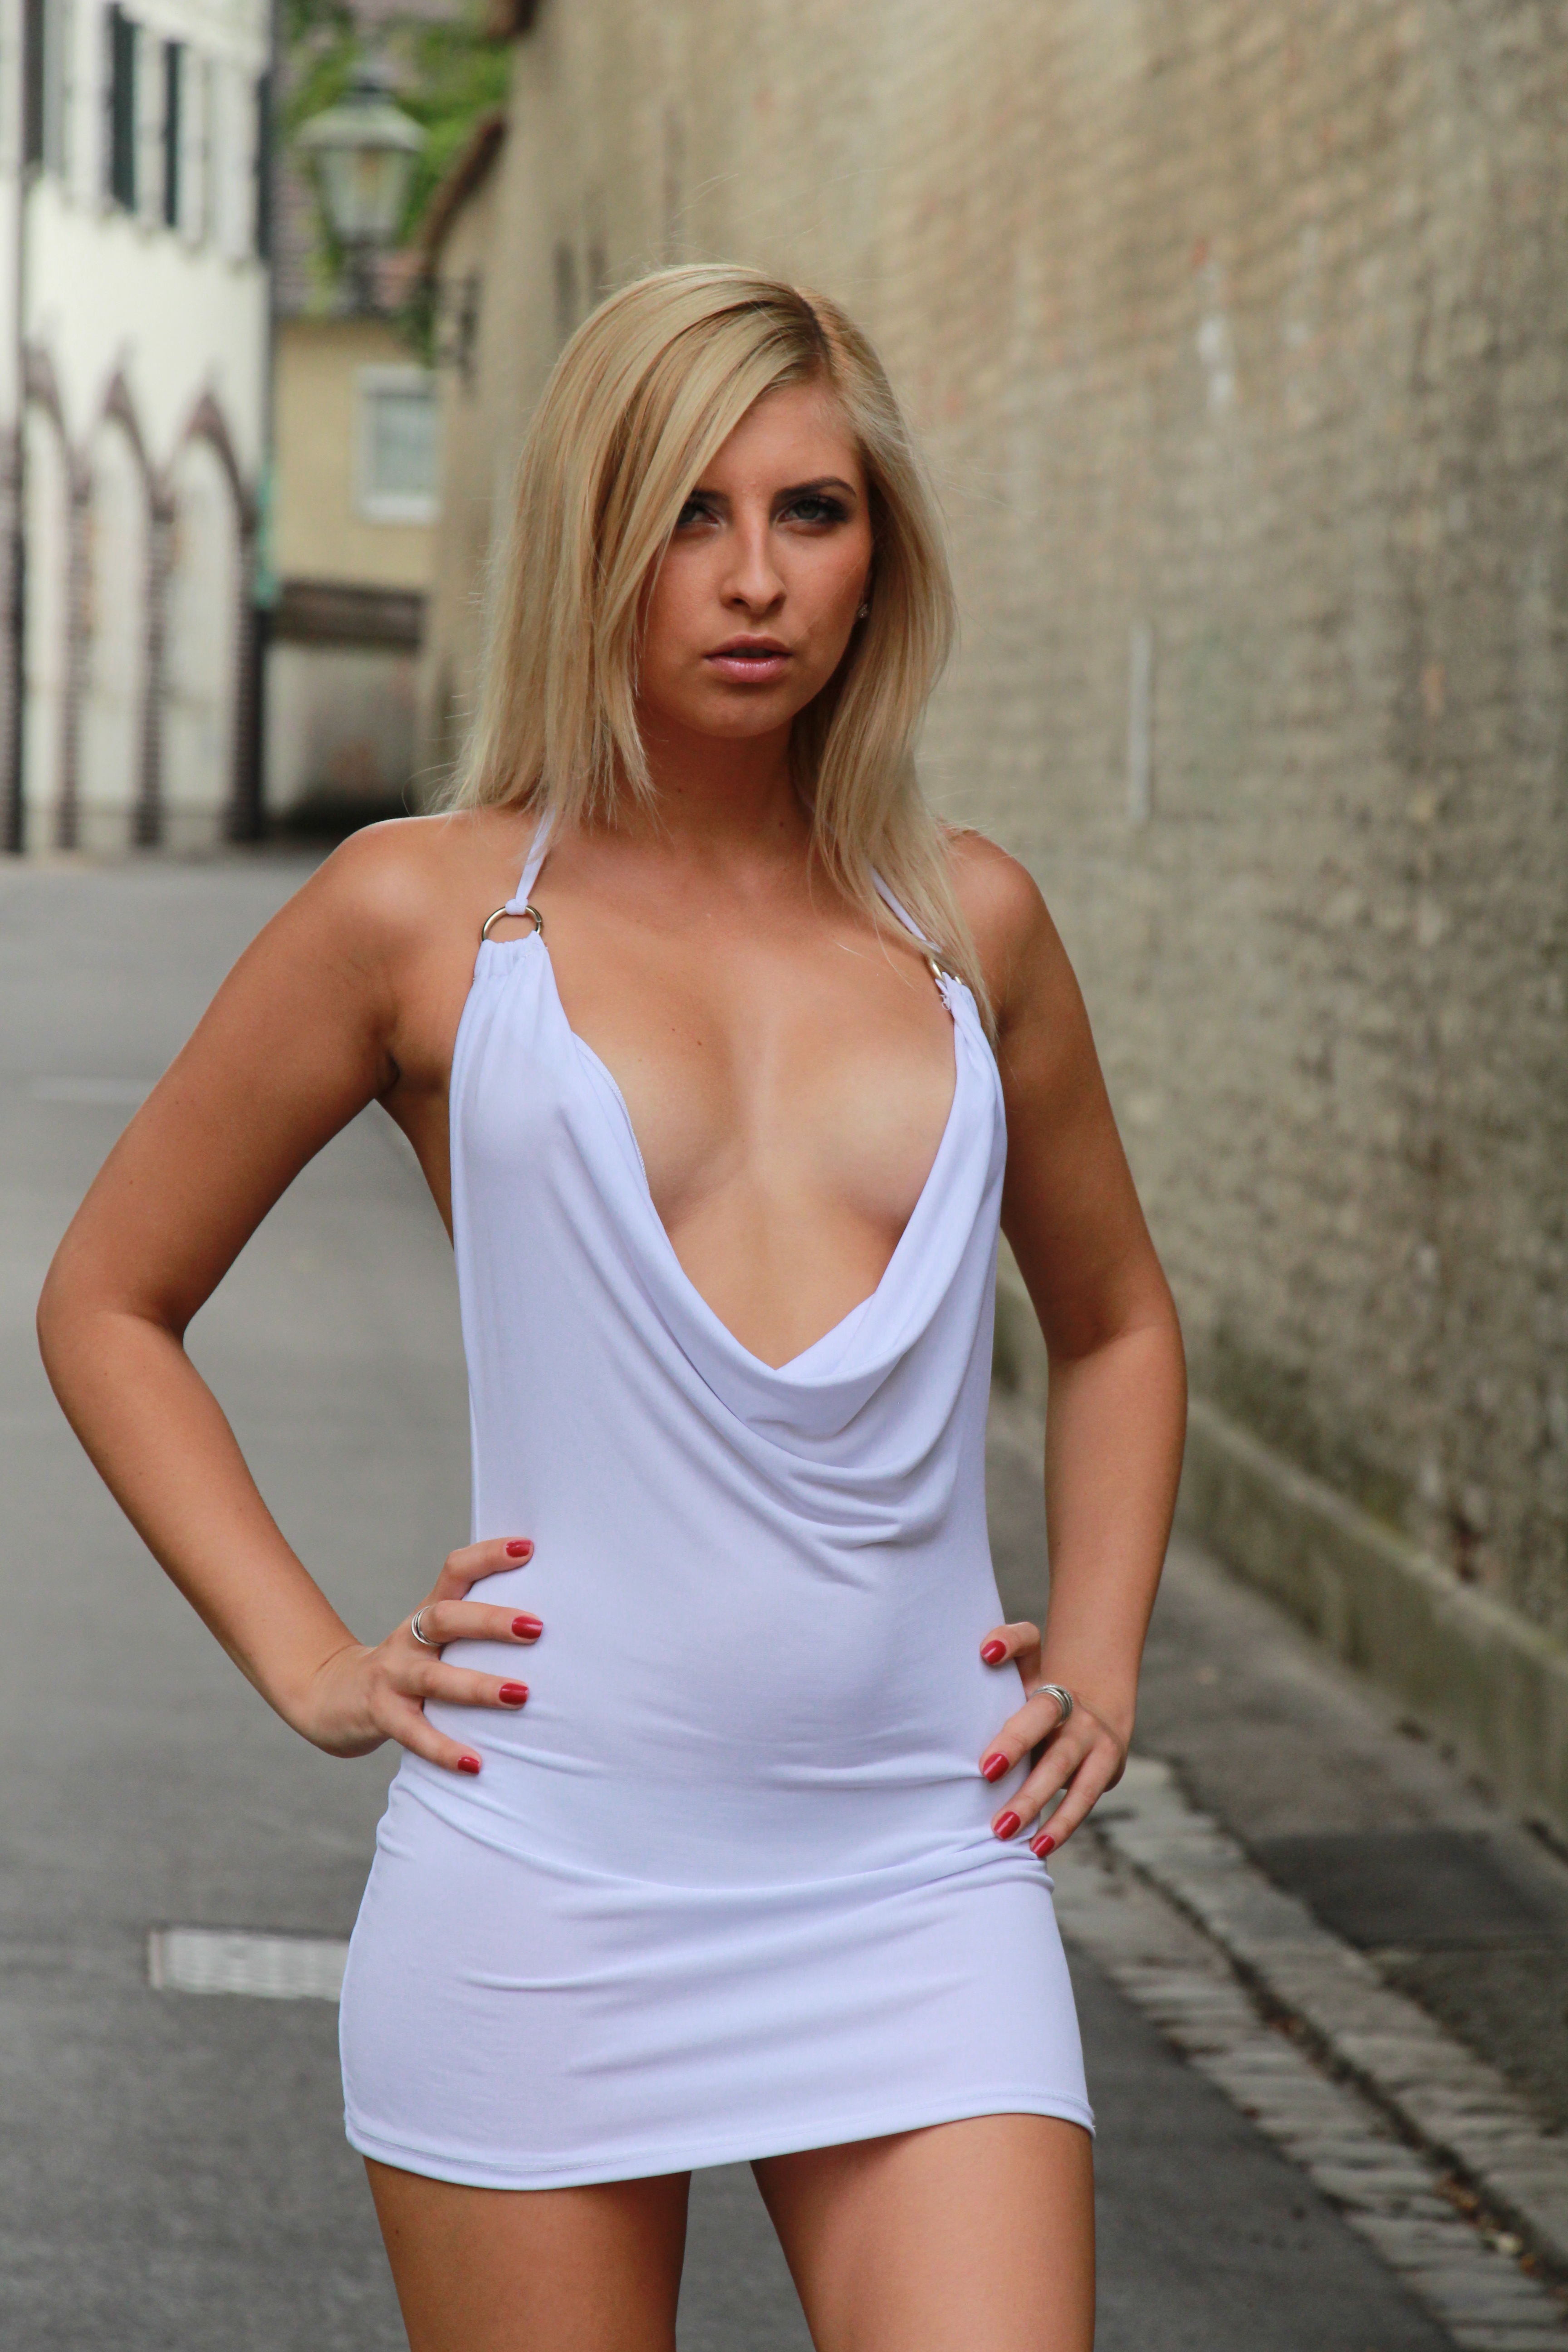
hand, girl, hair, road, white, leg, model, finger, fashion, clothing, lady, hairstyle, muscle, swimwear, chest, long hair, human body, thigh, party, beauty, sexy, blond, out, body, section, abdomen, photo shoot, brown hair, party dress, mini dress, undergarment, supermodel, active undergarment, gravure idol, cleavage